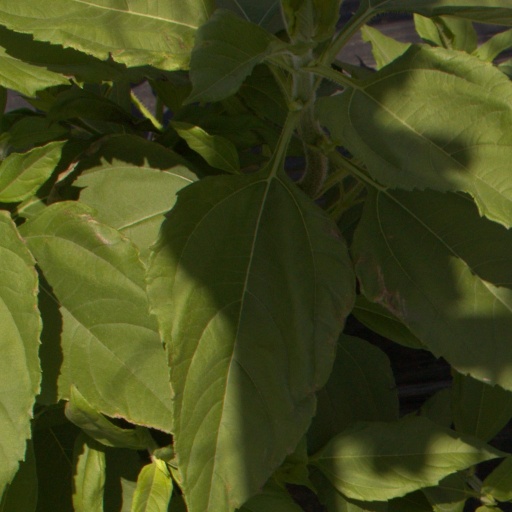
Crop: Jerusalem artichoke